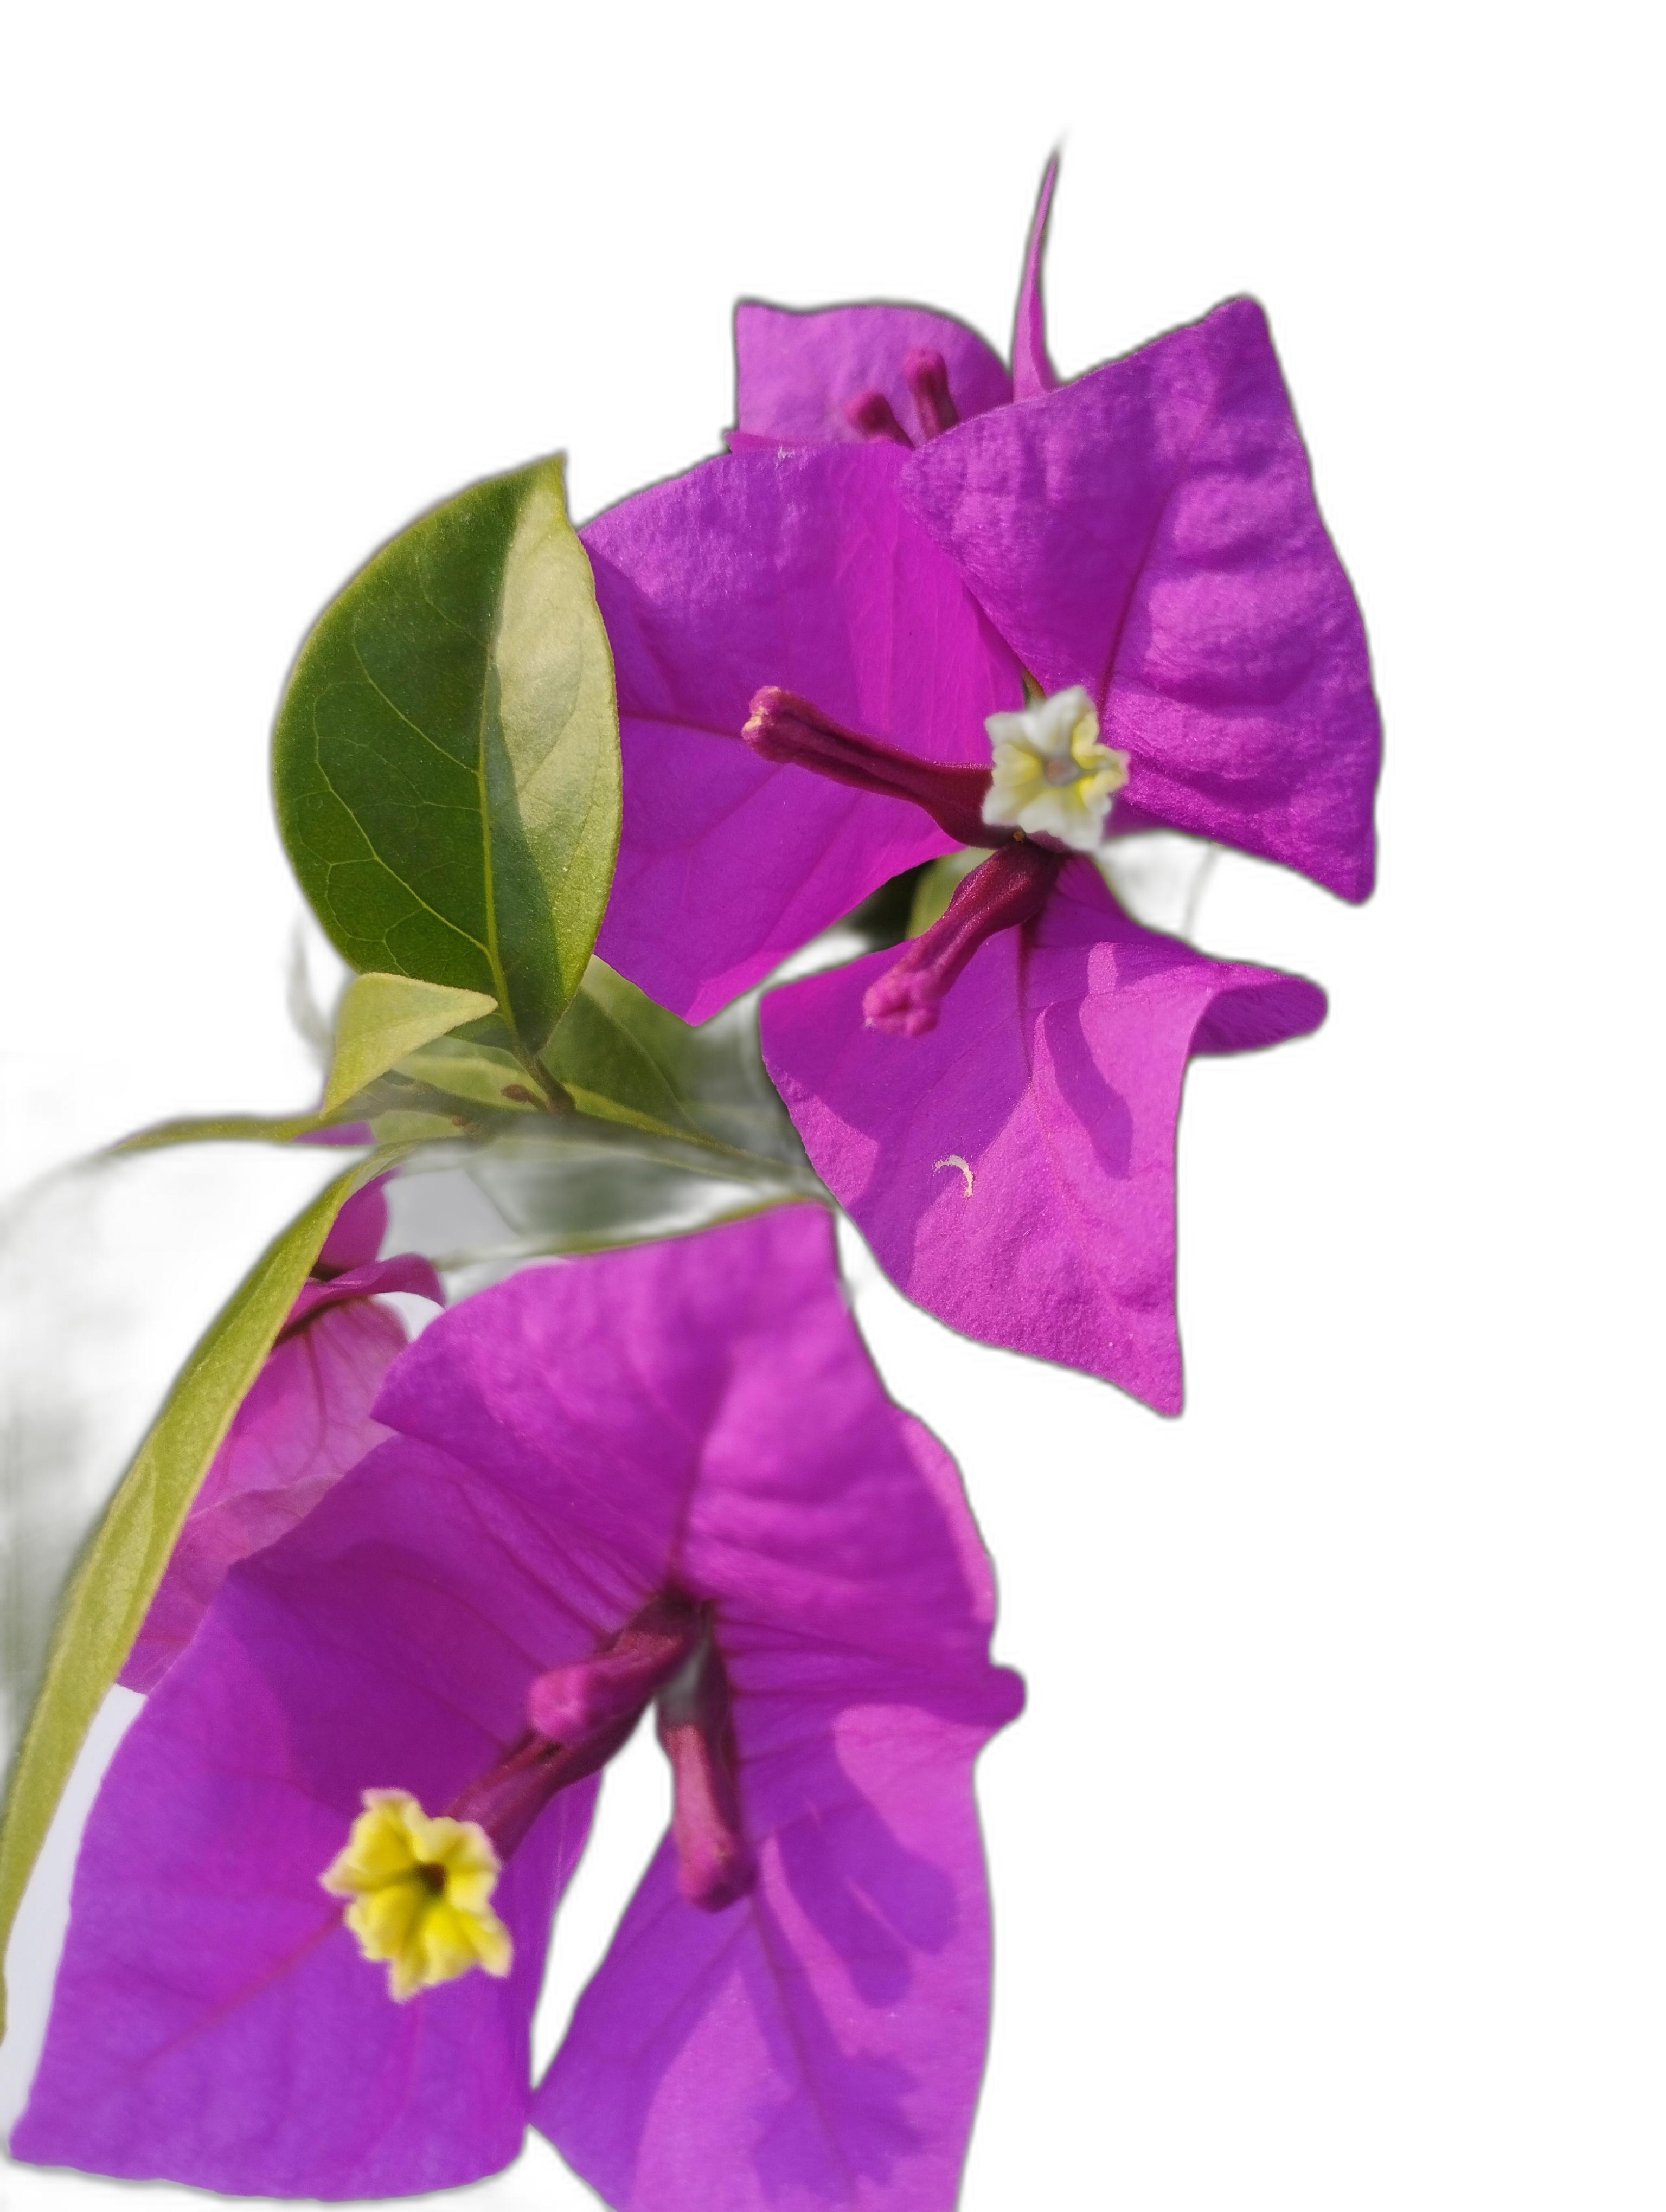
Label: Bougainvillea